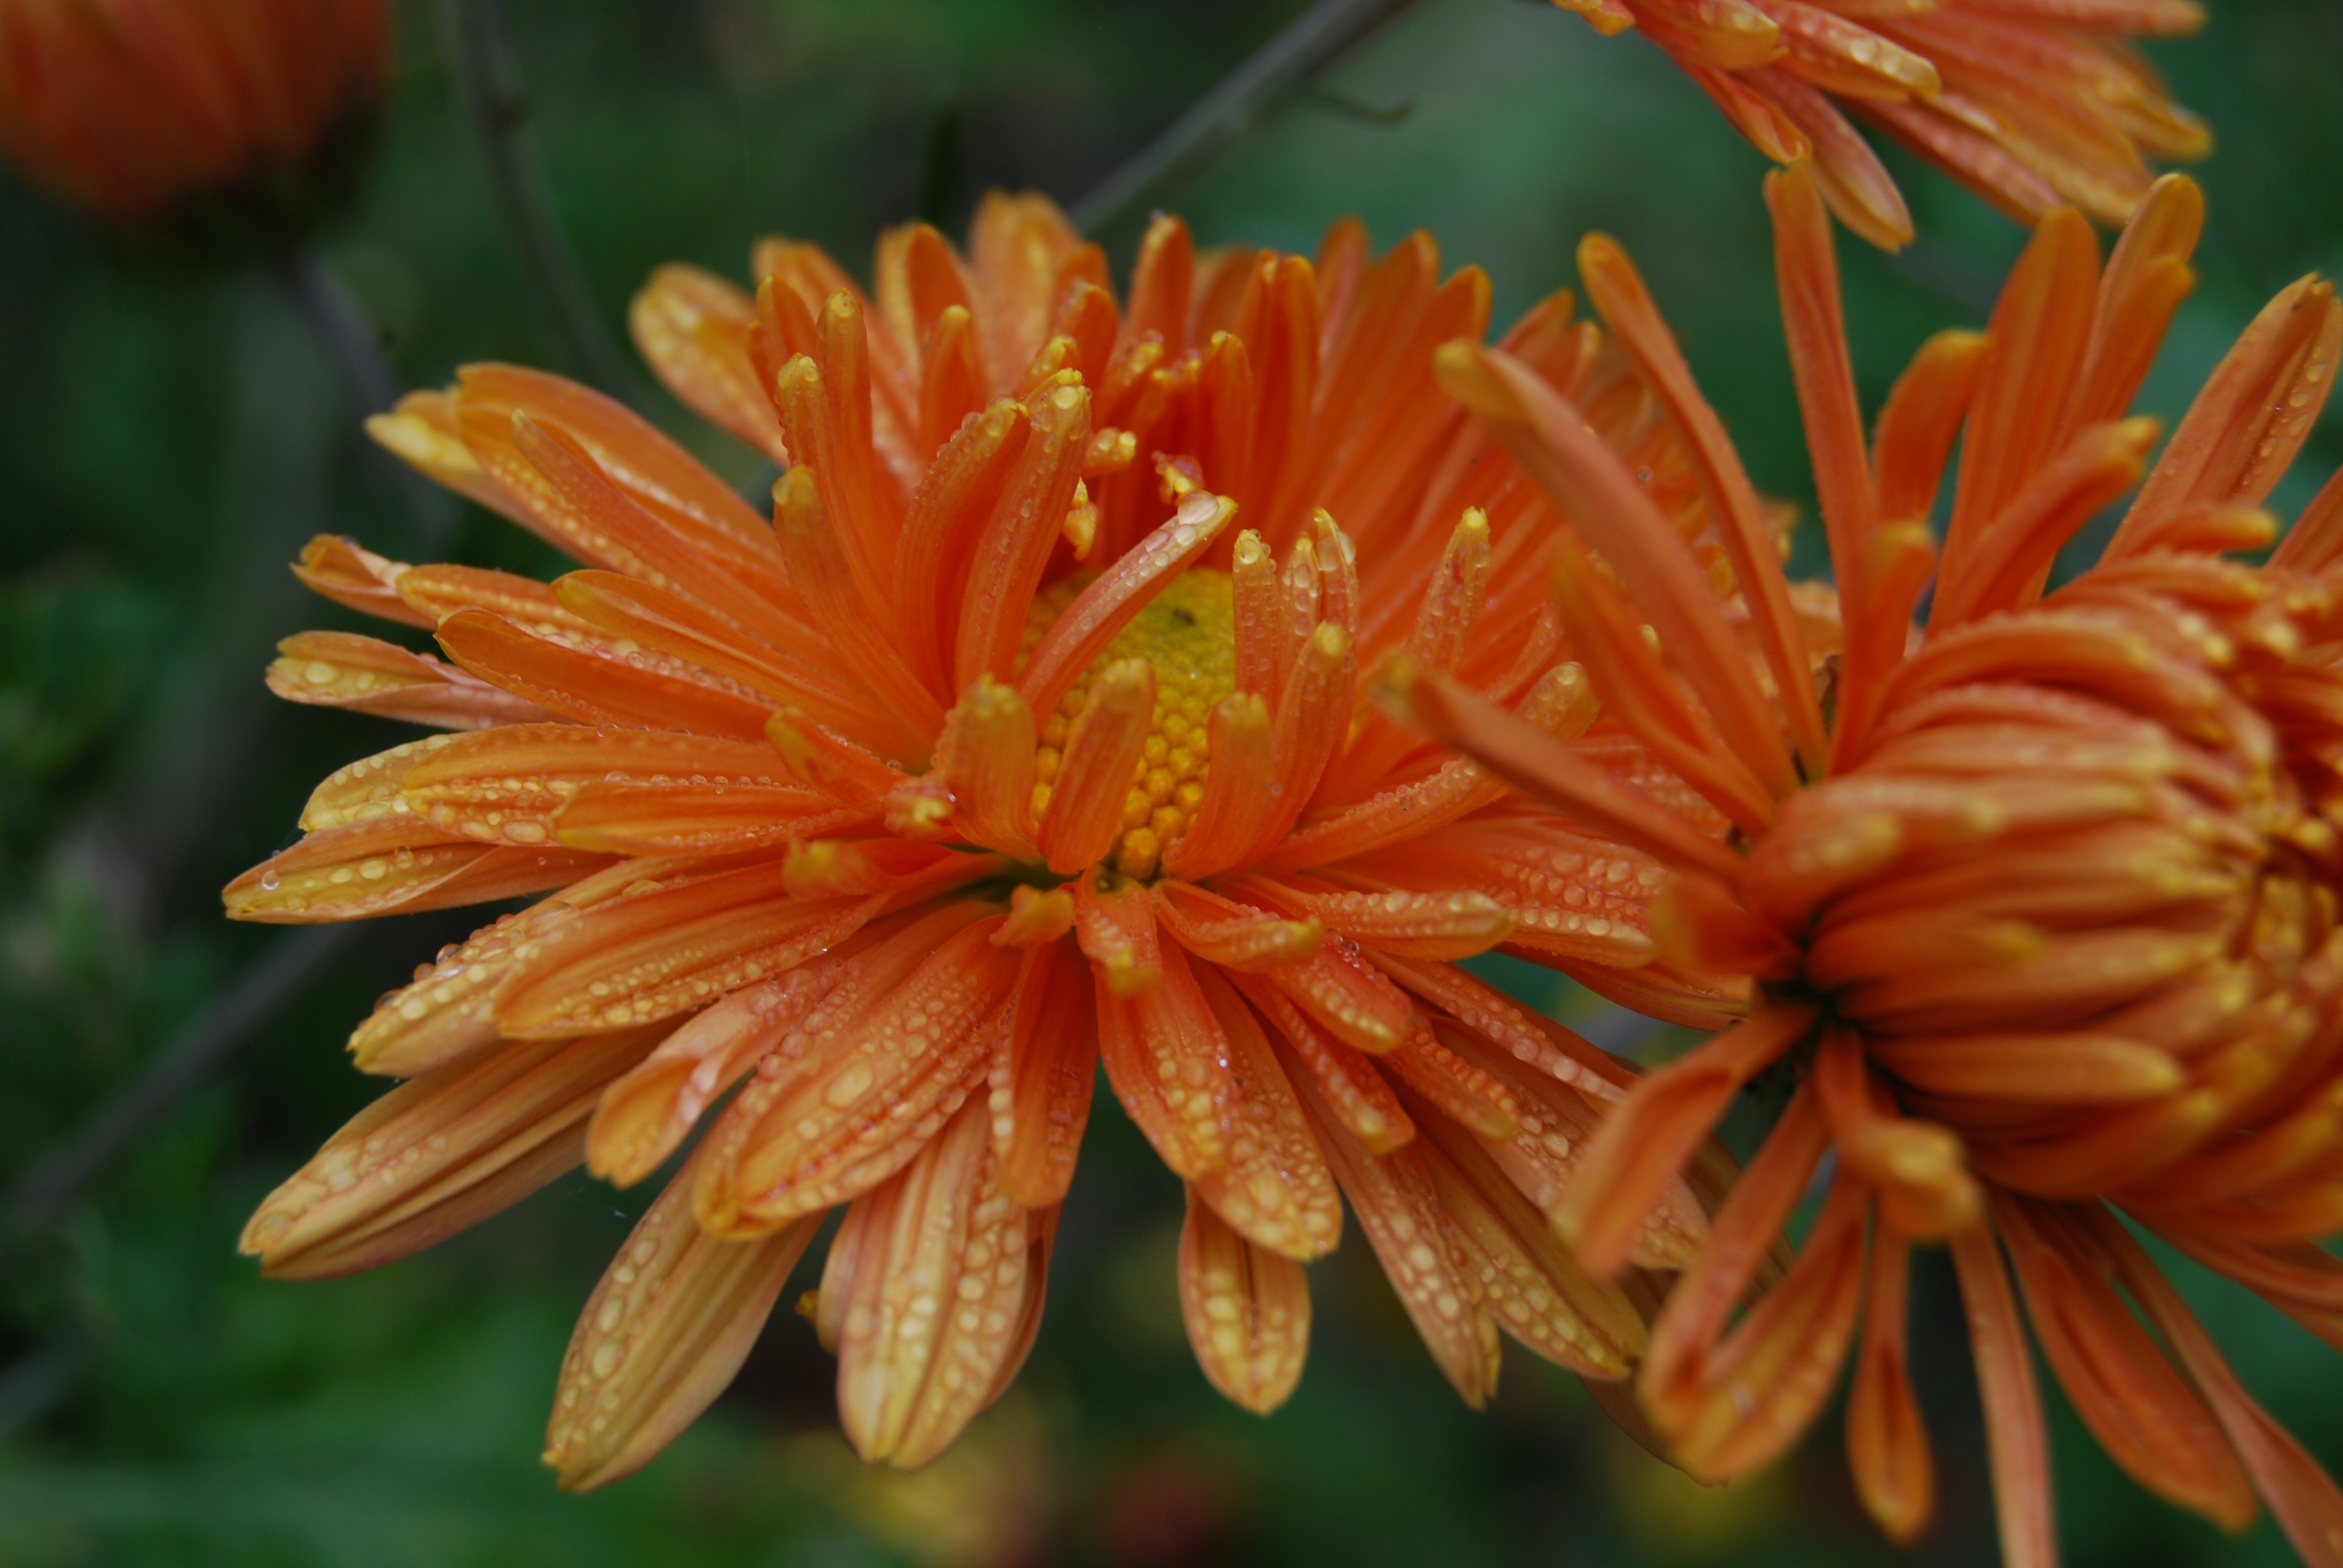
plant, leaf, flower, petal, herb, autumn, botany, yellow, flora, wildflower, close up, macro photography, flowering plant, daisy family, land plant, chrysanths